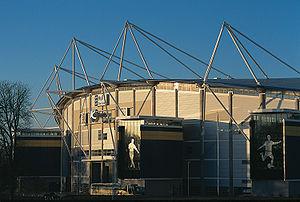
Le KCOM Stadium, anciennement KC Stadium ou simplement KC, est un stade omnisports situé à Kingston-upon-Hull en Angleterre.